Kezban Tağ

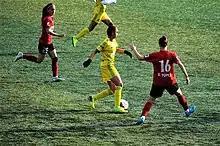
Kezban Tağ (yellow) of Kireçburnu Spor in the 2015-16 Women's First League match against Konak Belediyespor.

Kezban Tağ obtained her license from Zeytinburnuspor on 16 October 2010. She played in two matches for Zeytinburnuspor in the second half of the Women's Second League's 2009–10 season. The next season, she was with the high school team Altınşehir Lisesi Spor. In the 2011-12 Second League season, she played four games for Bakırköy Zara. In the beginning of 2014, she moved to Eskişehir to join Eskişehirspor. She enjoyed her team's promotion to the Women's First League at the end of the season. After playing the 2014-15 First League season for Eskişehirspor, she returned to her hometown Istanbul and signed with the newly promoted club Kireçburnu Spor. She played the first halves of the 2015-16 and 2016-17 seasons for Kireçburnu Spor.